Ramon Cugat

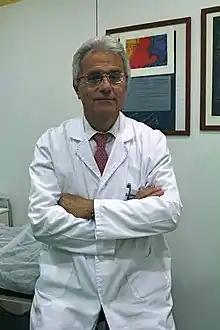

Ramon (Ramón) Cugat Bertomeu (born 25 August 1950) is a Spanish surgeon specializing in orthopedic surgery, orthopaedic sports medicine, and arthroscopy. Cugat's first venture into sports was as a member of the team of orthopedic surgeons during the 1992 Summer Olympics in Barcelona. Since then, he has been bound to the Catalan Mutual Insurance of Football where he has operated on thousands of players from all categories most often the Association football players of FC Barcelona, among those being Pep Guardiola, Xavi, Samuel Eto'o, Andrés Iniesta, Carles Puyol, David Villa, Luis Suárez and Fernando Torres. He has also operated on multiple Manchester City players, including Benjamin Mendy, Ilkay Gundogan, David Silva, Kevin de Bruyne and Aymeric Laporte.